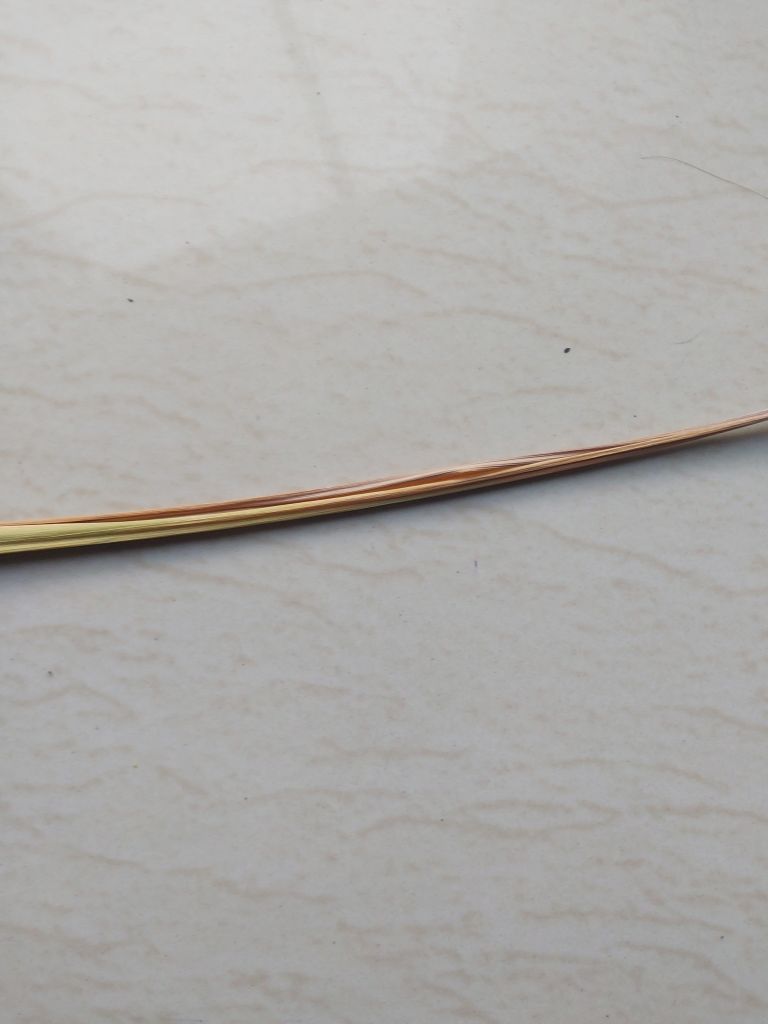
Label: Dried